Ship breaking

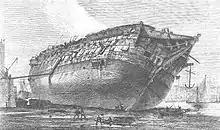
heeled over on the Thames foreshore off Rotherhithe, 1871

Wooden-hulled ships were simply set on fire or "conveniently sunk". In Tudor times (1485–1603), ships were dismantled and the timber re-used. This procedure was no longer applicable with the advent of metal-hulled boats in the 19th century.